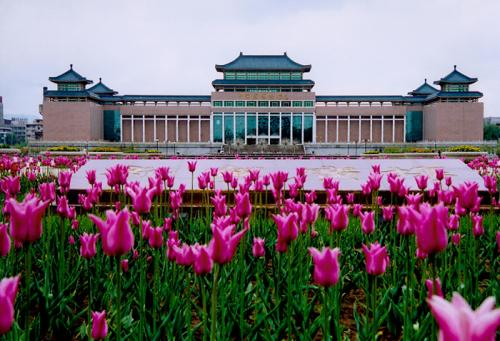
地标名称：青海省博物馆
所在城市：西宁市·城西区